Conrad Ross

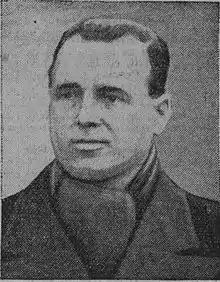
Ross in 1936

Conrad Ross, also known as Conrado Ross (born 8 August 1908) was a Uruguayan football player and manager.